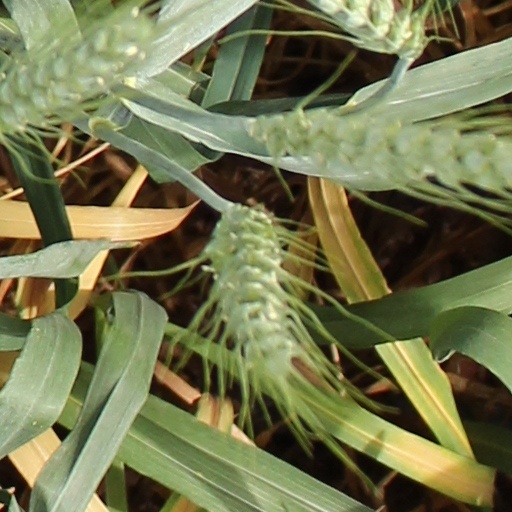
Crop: wheat